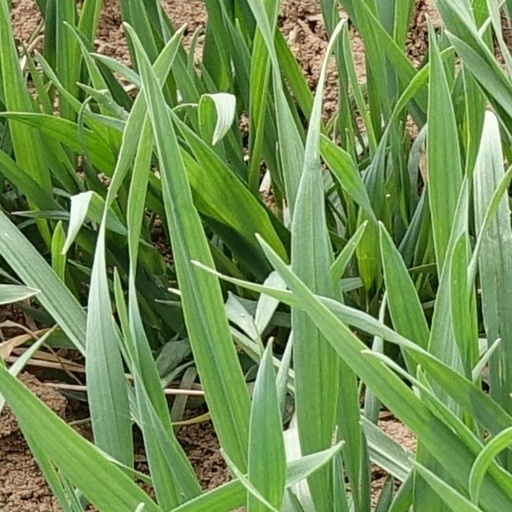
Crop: wheat